George V. Murry

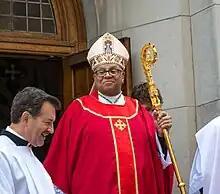
Bishop Murry in September 2018

George Vance Murry, S.J. (December 28, 1948June 5, 2020) was an American prelate of the Catholic Church and member of the Society of Jesus. He served as bishop of the Diocese of Youngstown from 2007 to 2020.